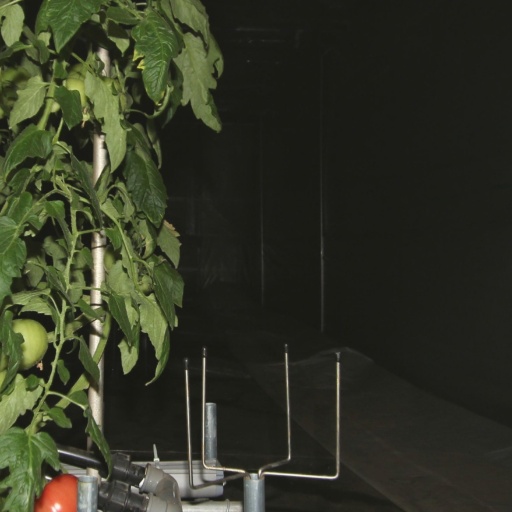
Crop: tomato